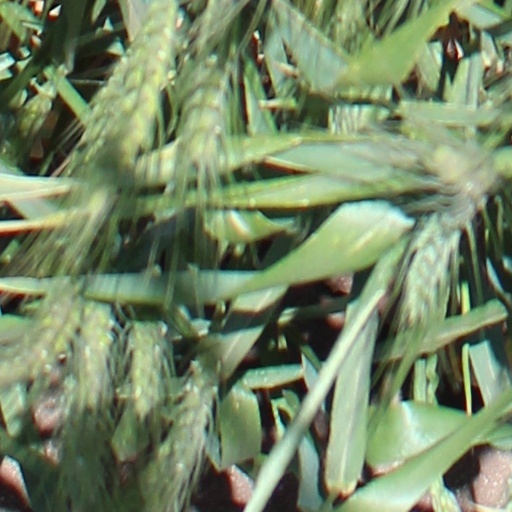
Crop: wheat